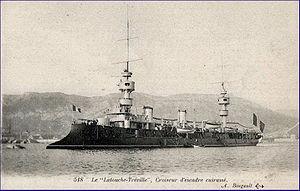
La classe Amiral Charner est une classe de quatre croiseurs cuirassés de la marine française construits à la fin du XIXᵉ siècle.
Le Latouche-Tréville est un croiseur cuirassé de classe Amiral Charner qui est en service dans la Marine française de 1895 à 1920. Il est nommé d'après le vice-amiral Latouche-Tréville.